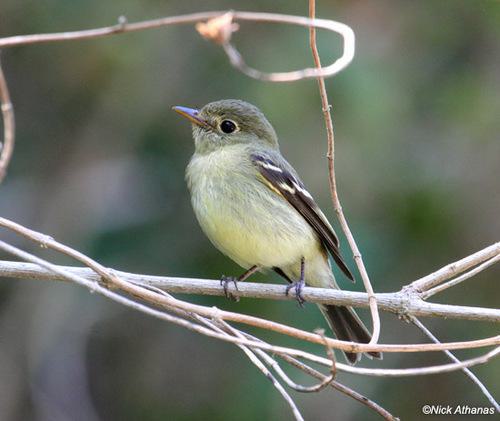
A photo of a yellow bellied flycatcher